VV Hoogeveen

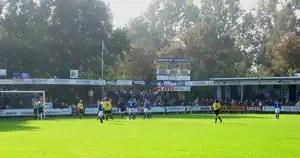
A home match in 2007

The "Businessclub Hoogeveen" was founded in 1993 to provide additional support to the football club, both at a recreational and competitive level. Also, it provides the opportunity for local and regional business to meet and liaise. It has over 130 members and is one of the biggest and most active business clubs in the north of the Netherlands.